Route 7 (Laos)

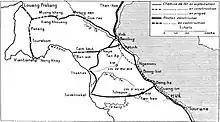
In 1923 - MAP Annam Routes in Laos - Route 7 of Xiengkhouang, Laos

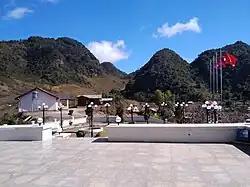
Muang Nong Het, Xiangkhouang, Laos

Whether before or now, Route 7 is the direct access between Laos and Vietnam, especially in northeastern Laos. The city of Nong Het was founded a little over a century ago. It is only a few kilometers from the Vietnamese border. It was a city where there were many Hmong/Miao people lived there in the past, especially before the Vietnam War. Driving from Nong Het to Muang Kham, Laos, the distance is about 64.4 km.